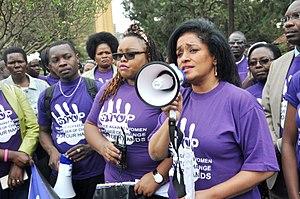
Esther Muthoni Passaris; née le 20 octobre 1964, est une femme d'affaires, une entrepreneuse sociale et une femme politique kényane. Membre du parti du Congrès National, elle participe aux élections générales de 2017 pour être élue membre du parlement, ainsi que pour le poste de gouverneur du comté de Nairobi. Elle est confrontée durant cette élection à des remarques sexistes, de la part d'un adversaire masculin lors d'une émission de télévision.